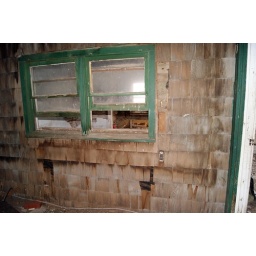
The windows in the 'walkway' between the two houses